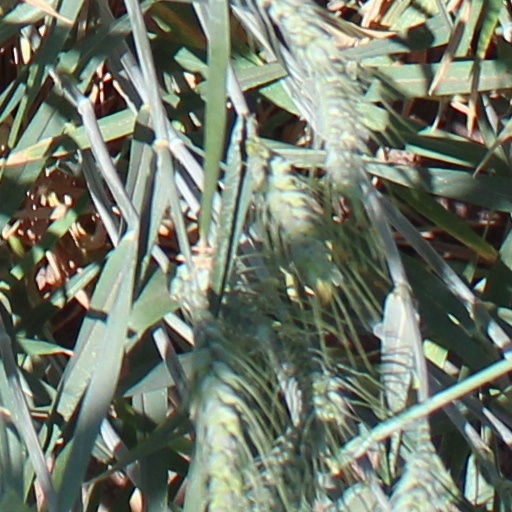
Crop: wheat